Atwell Township, Rowan County, North Carolina

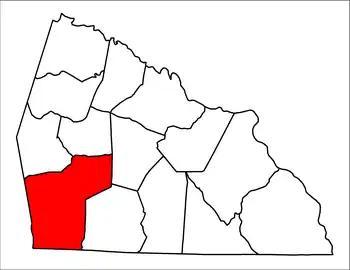
Location of Atwell Township in Rowan County, N.C.

Atwell Township is one of the fourteen townships in Rowan County, North Carolina, United States. The township had a population of 11,226 according to the 2022 census data.